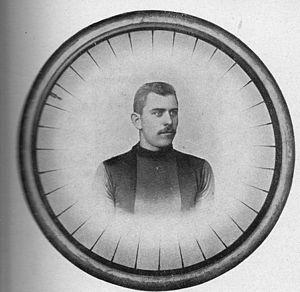
Henri Luyten est un coureur cycliste belge. Actif dans les années 1890, il a été champion de Belgique sur route chez les amateurs en 1894, puis les professionnels en 1895 et 1896. Il a été vice-champion du monde de demi-fond en 1895.